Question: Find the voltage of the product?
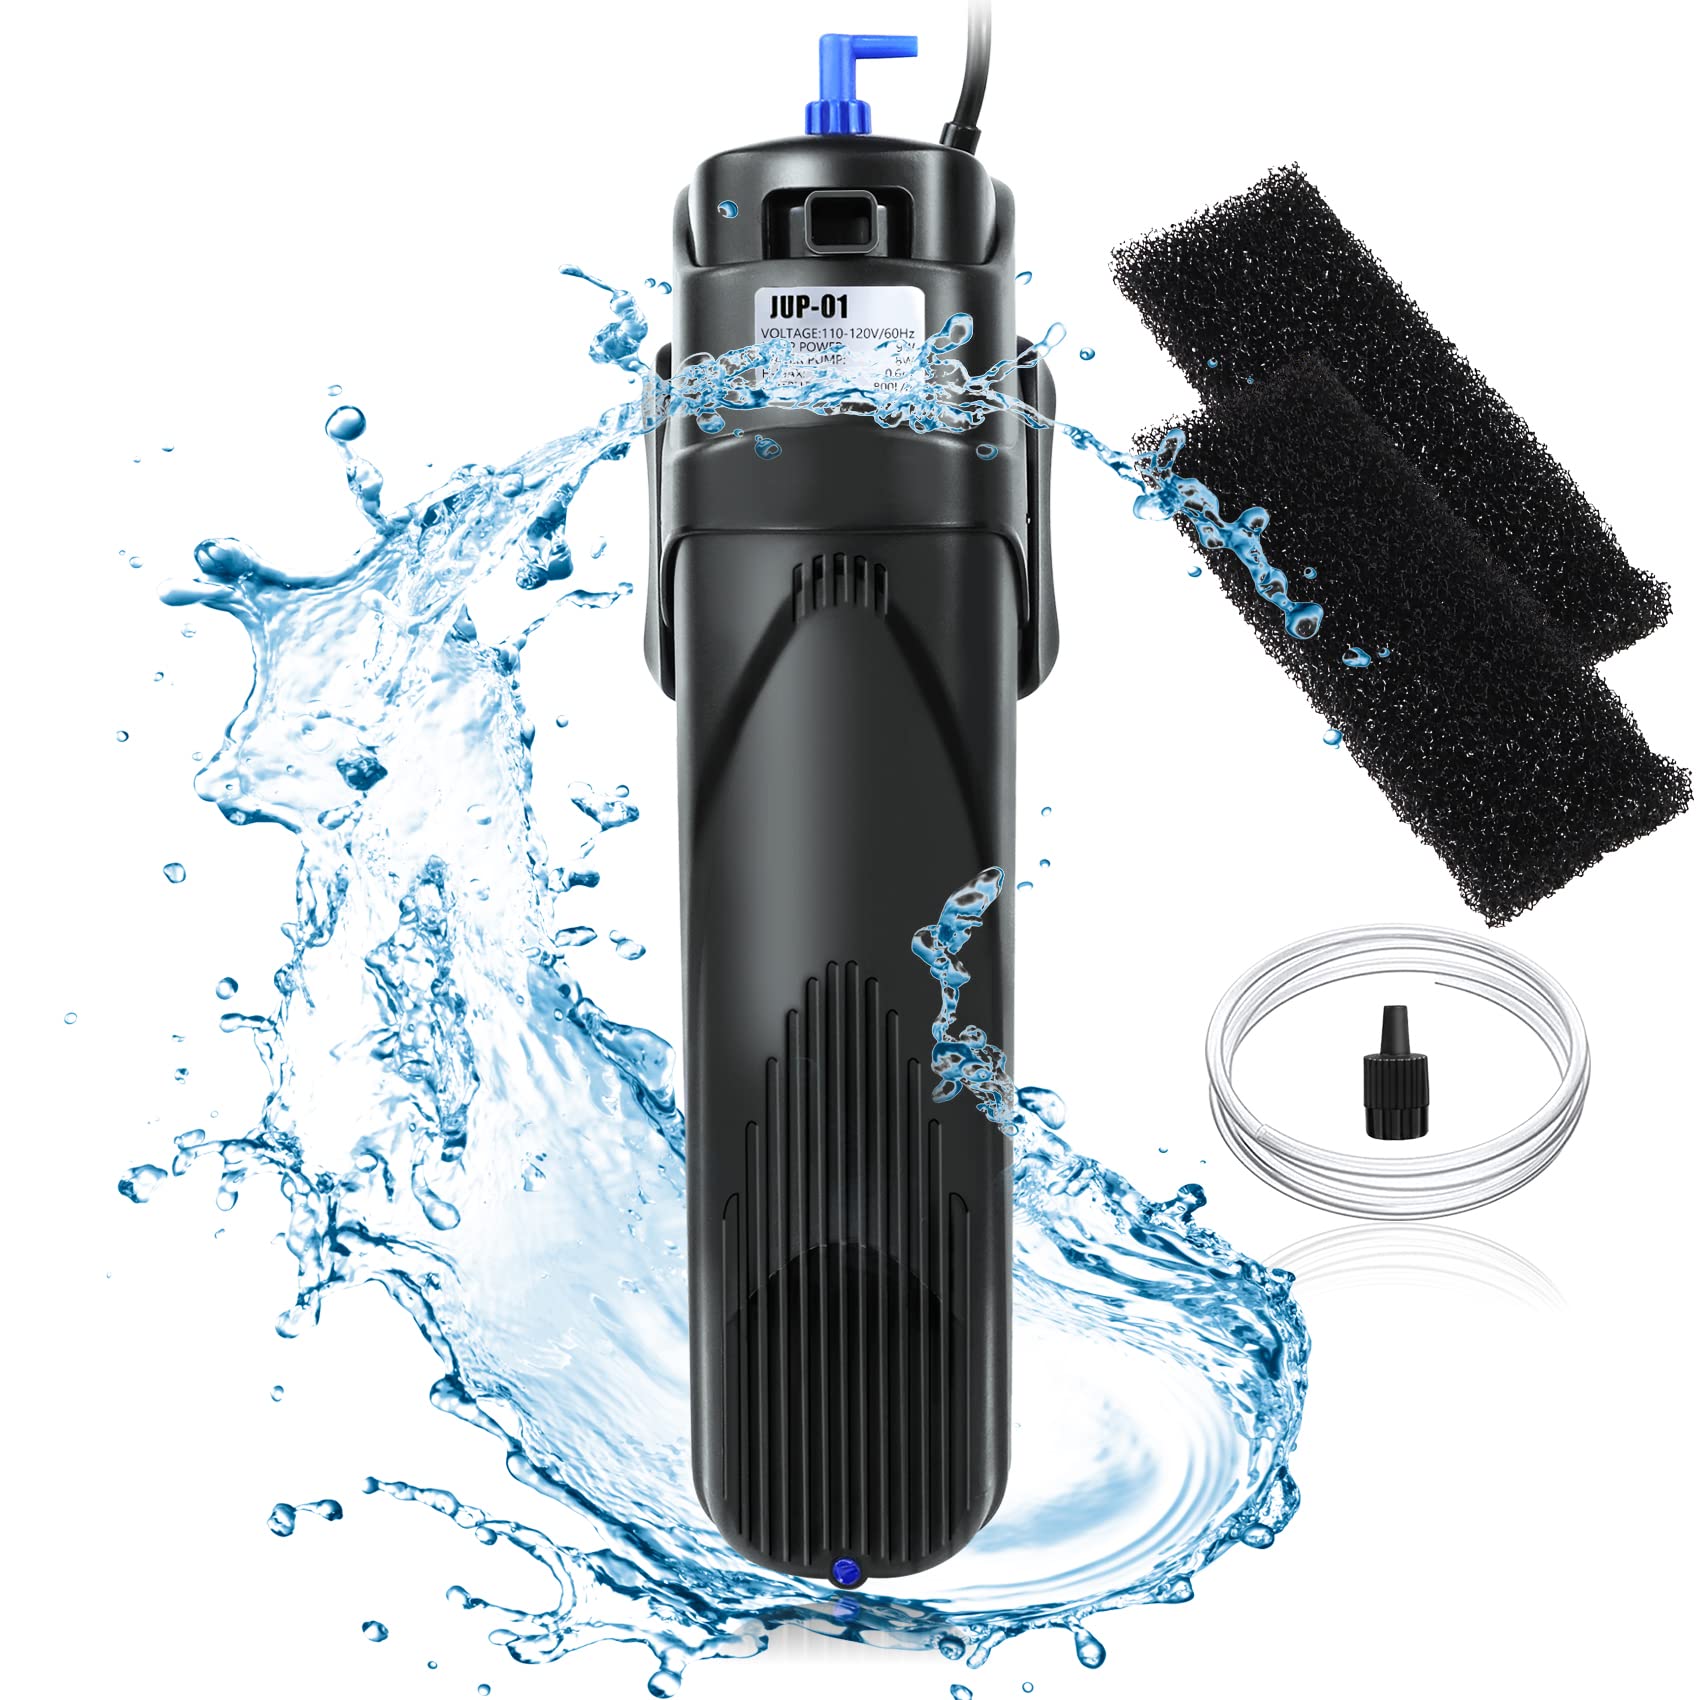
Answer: [110.0, 120.0] volt